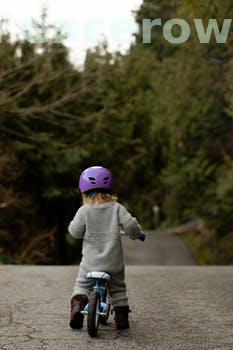
Label: Watermark